Aston Ingham

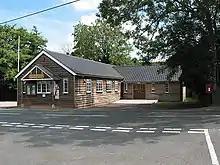
Aston Ingham Village Hall, refurbished in 2004

The parish council meets at the Aston Ingham Village Hall, which is also used for other community activities and entertainment.